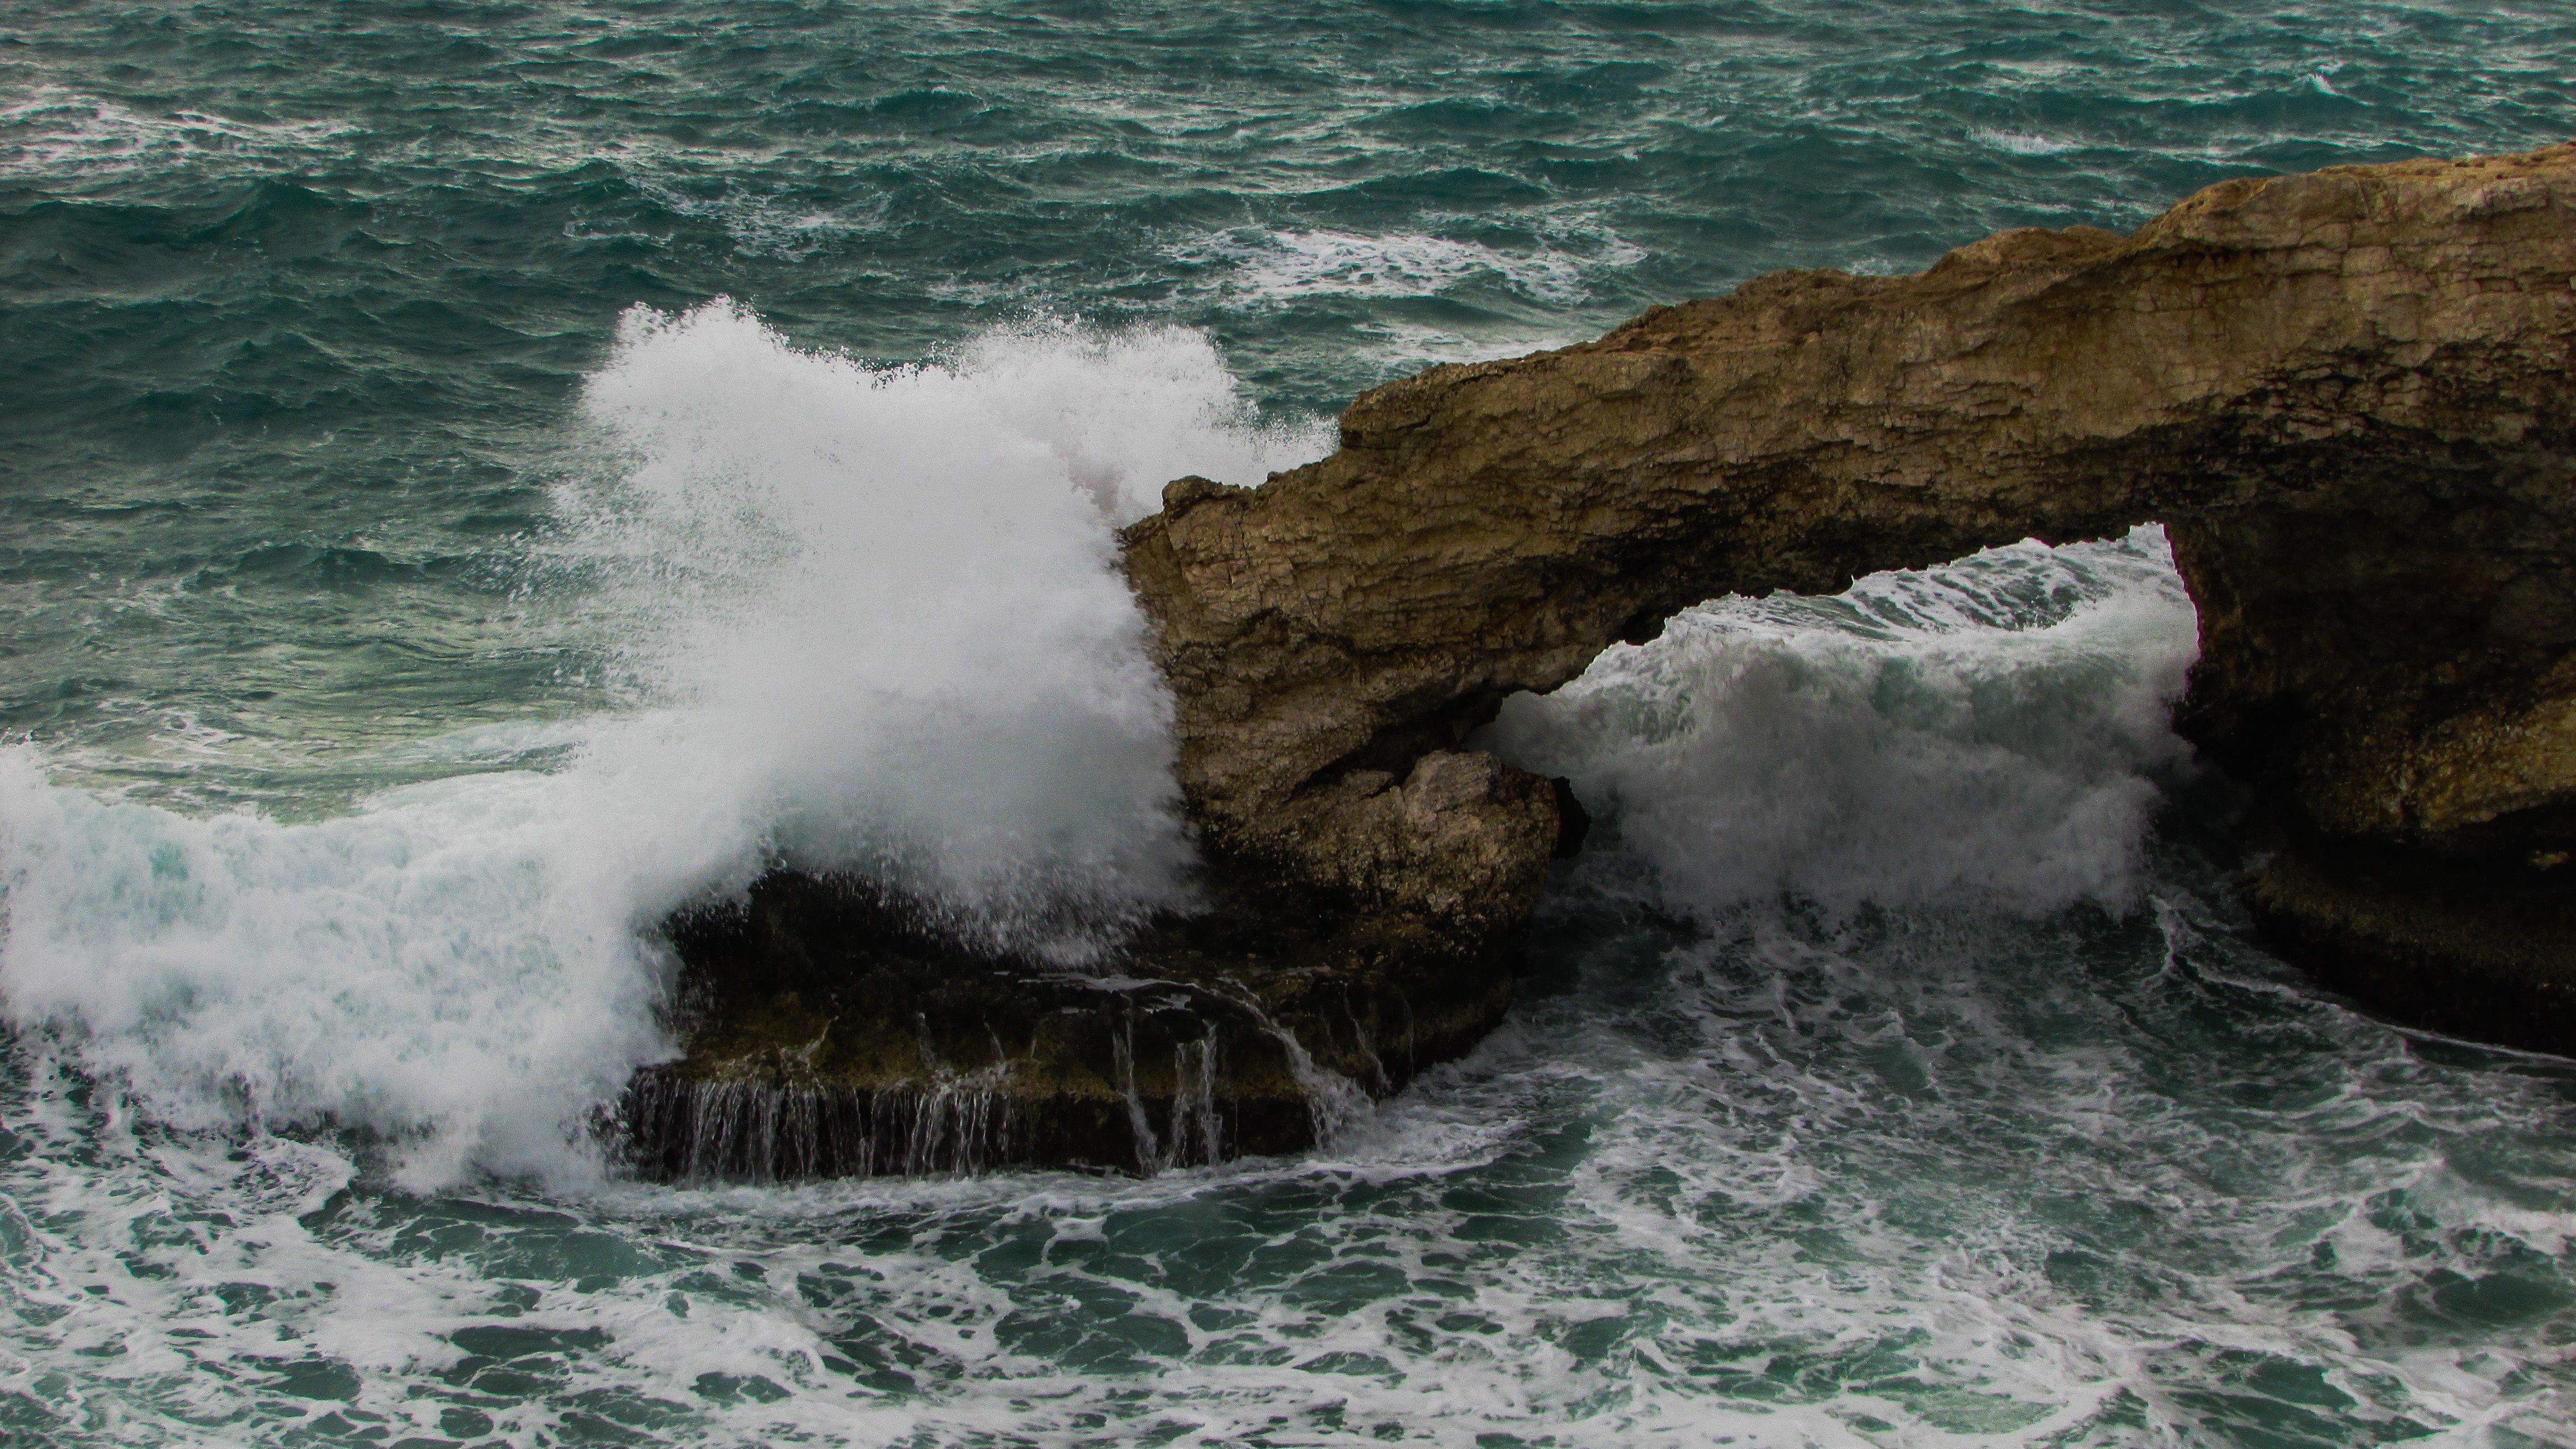
sea, coast, water, nature, rock, ocean, shore, wave, wind, cliff, scenic, scenery, rapid, terrain, body of water, energy, power, rocky coast, cyprus, cape, ayia napa, natural arch, wind wave